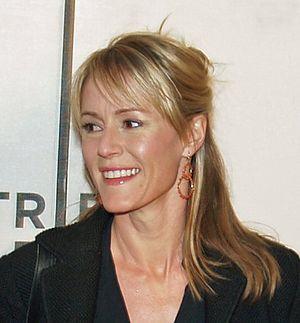
Mary Stuart Masterson est une actrice, productrice, réalisatrice et scénariste américaine, née le 28 juin 1966 à New York.